Exeter incident

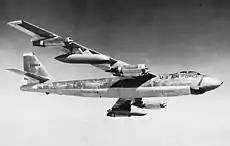
A B-47 in flight

After Exeter's police chief read the reports of Muscarello, Bertrand, Hunt, he called nearby Pease Air Force Base and reported a UFO sighting. The Air Force sent Major David Griffin and Lieutenant Alan Brandt to interview the three men. The Air Force officers asked all three not to report their sighting to the press, but a reporter from the "Manchester Union-Leader" newspaper had already interviewed them. Major Griffin sent a report of the incident to USAF Major Hector Quintanilla, supervisor of Project Blue Book, the official Air Force research group assigned to investigate UFO reports. Griffin wrote that "At this time I have been unable to arrive at a probable cause of this sighting. The three observers seem to be stable, reliable persons, especially the two patrolmen. I viewed the area of the sighting and found nothing in the area that could be the probable cause. Pease AFB had five B-47 aircraft flying in the area but I do not believe that they had any connection with this sighting."